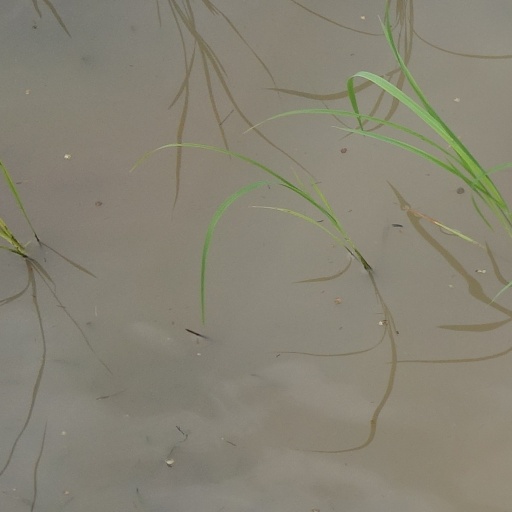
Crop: rice